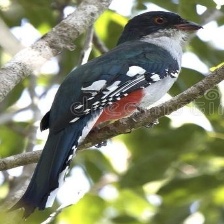
Species: CUBAN TROGON
Scientific name: PRIOTELUS TEMNURUS